Paramedic

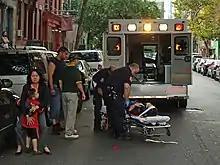
EMTs caring for a collapsed woman in New York

One way of ensuring paramedics work at optimal efficiency is to provide them with protective equipment and gear to mitigate the possible risks when executing their duties. PPE keeps paramedics’ occupational risks low. Examples of PPEs include gloves, masks, and gown or specific clothing; they protect workers from physical, biological, and chemical hazards. The different types of PPE include respiratory, eye, face, and hand protection. Under respiratory protection, paramedics can use N95 masks to filter airborne contaminants. Chemical splashes are also a common hazard faced by paramedics, where safety goggles can be used for eye protection. Underhand protection, paramedics can employ gloves mainly to curb burns. One of the principles of PPE is that choices should be guided by specific risks associated with various emergencies, which warrant different PPE requirements.